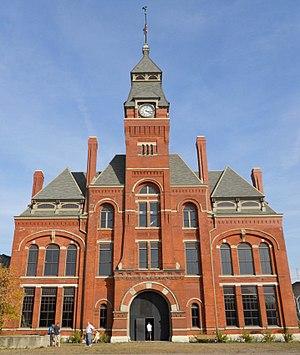
Cette liste recense les monuments nationaux américains.
Le Pullman National Monument est un monument national américain désigné comme tel par le président des États-Unis Barack Obama le 19 février 2015. Il protège la première ville nouvelle du pays, à Chicago, dans le comté de Cook, en Illinois.
L'Illinois est un État du Midwest des États-Unis. Sa capitale est Springfield, mais la plus grande ville est Chicago, troisième agglomération des États-Unis, qui concentre à elle seule plus du cinquième de la population totale de l'État. Il comporte 102 comtés. Avec 12 830 632 habitants en 2010 sur une superficie de 149 998 km², il est le 6ᵉ du pays par sa population et le 25ᵉ par sa taille. Bordé au nord-est par le lac Michigan, ses États voisins sont le Wisconsin au nord, l'Iowa et le Missouri à l'ouest, le Kentucky au sud et l'Indiana à l'est. Au cœur de la région des Grands Lacs, l'Illinois est un hub de transports : le port de Chicago est relié à l'Océan Atlantique par la voie maritime du Saint-Laurent, et au Mississippi par la rivière Illinois. L'aéroport international O'Hare de Chicago est en outre l'un des plus fréquentés au monde.